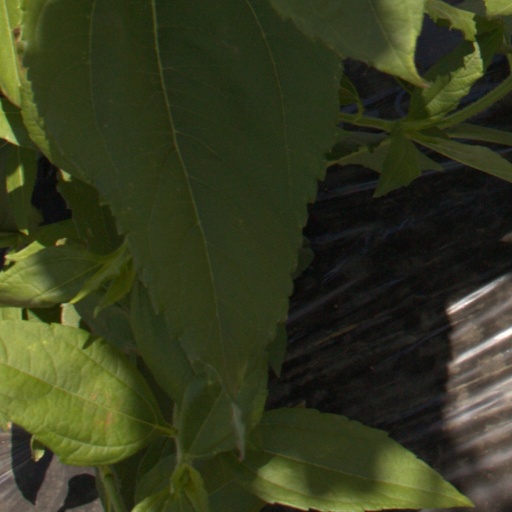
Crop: Jerusalem artichoke